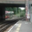
Label: streetcar